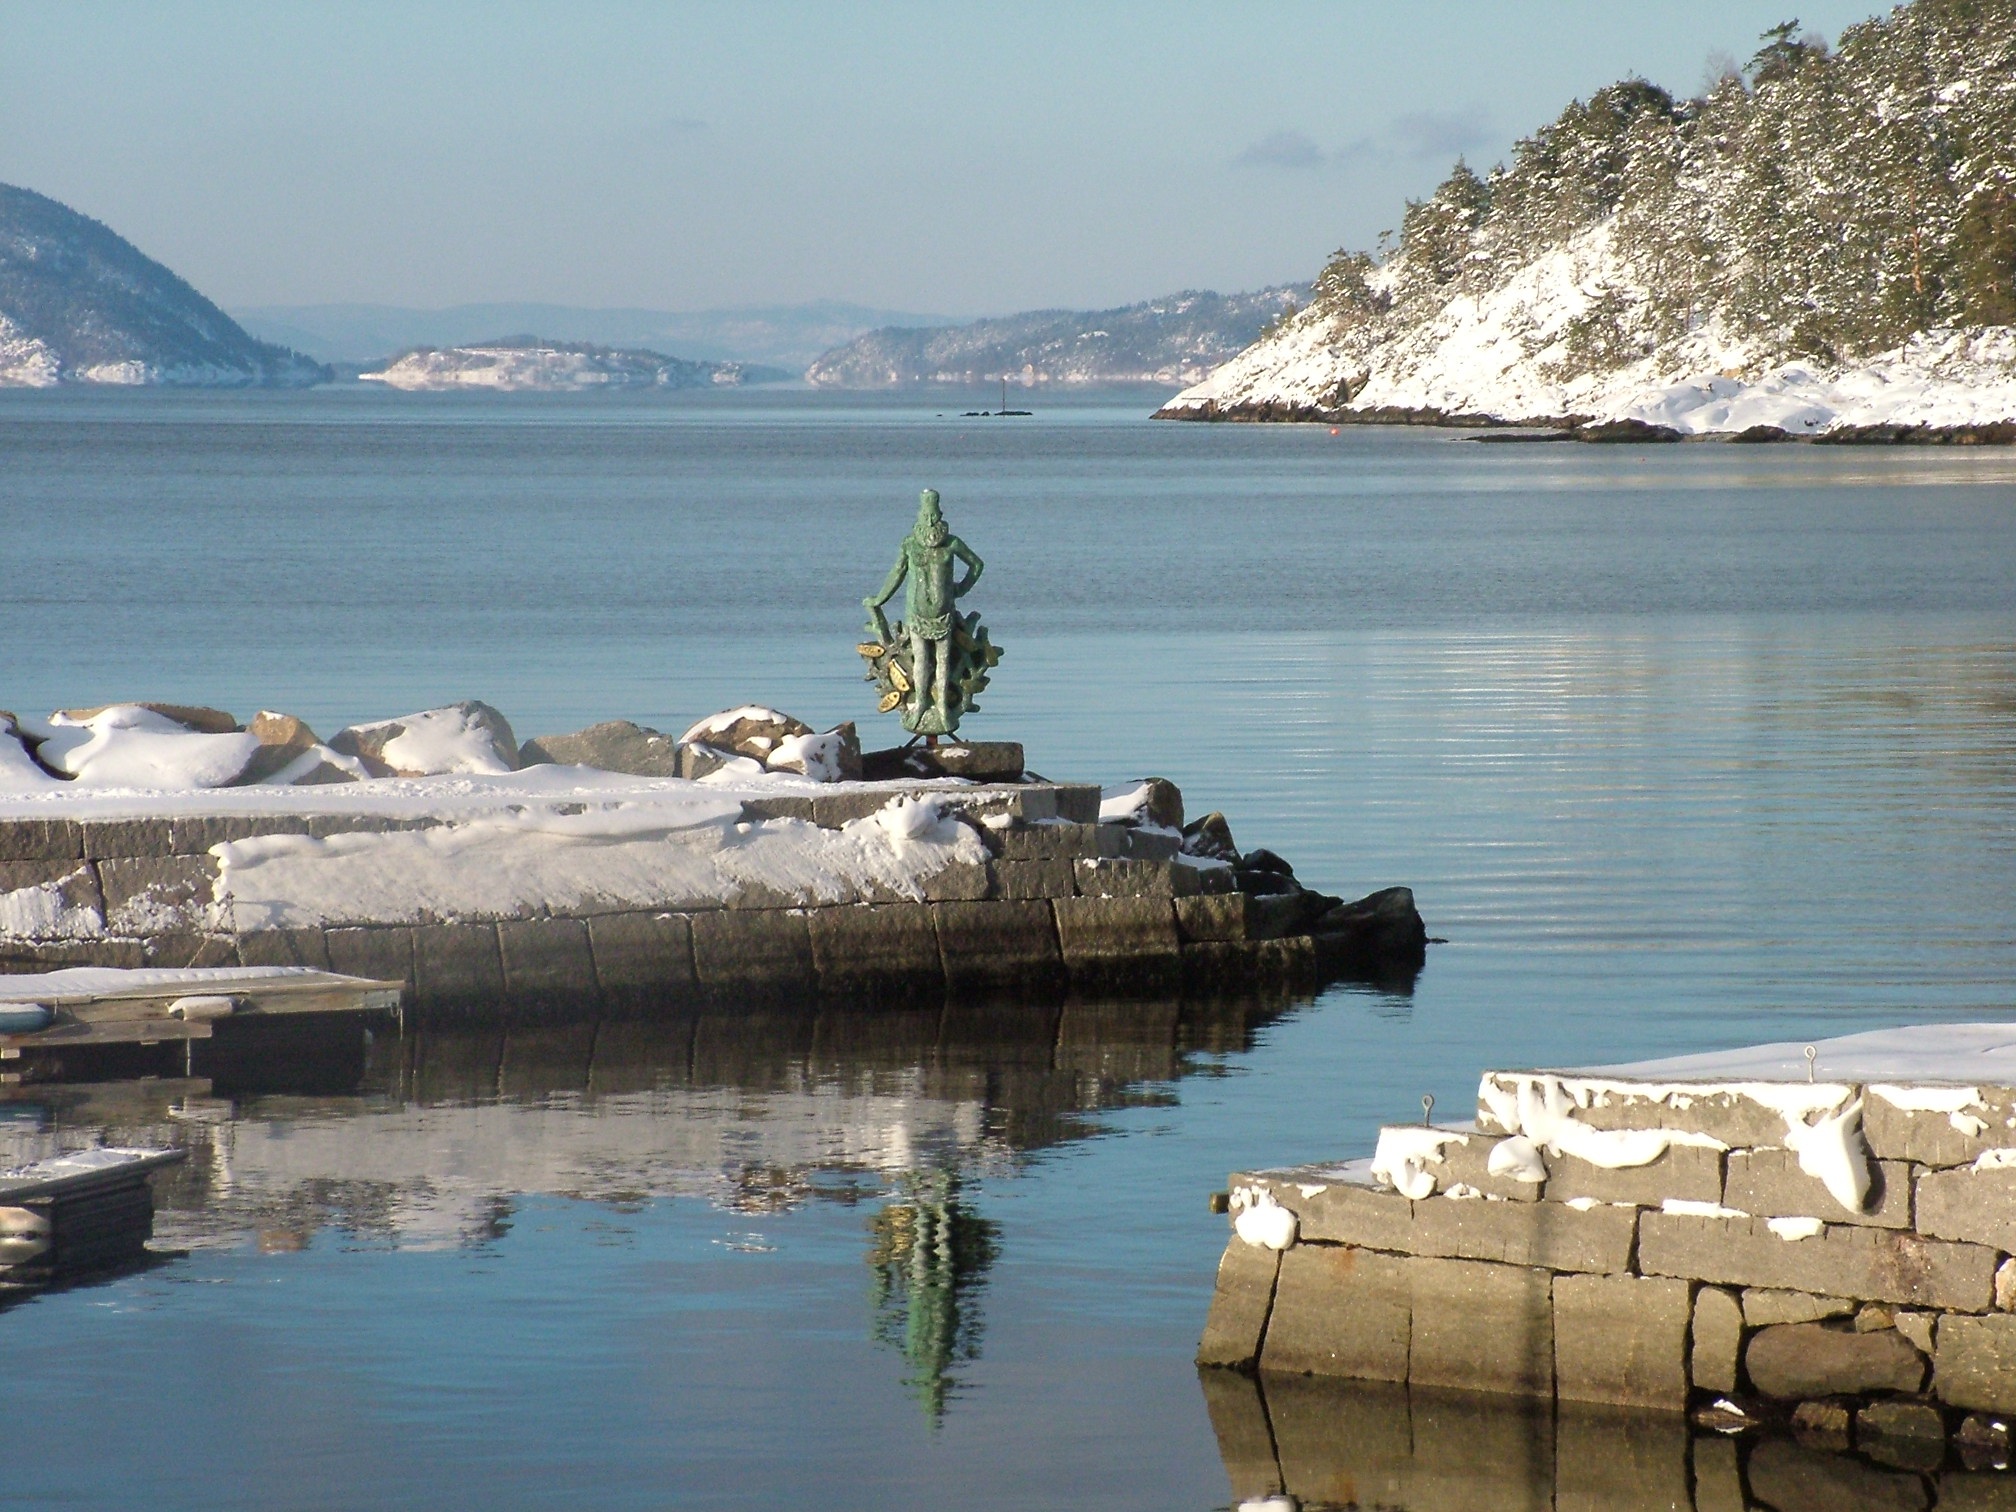
landscape, sea, coast, water, rock, ocean, snow, winter, sky, boat, shore, lake, cliff, cove, reflection, vehicle, bay, frozen, blue, fjord, reservoir, terrain, body of water, boating, loch, the nature of the, norway, oslo, galleonsfigur, hvitstenstranda